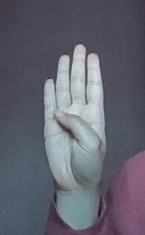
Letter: kaaf